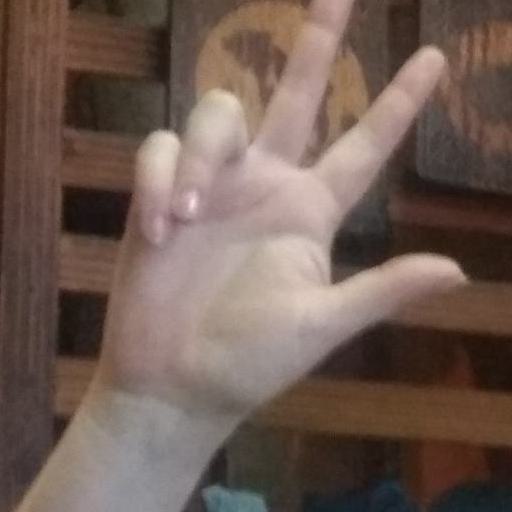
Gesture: three2